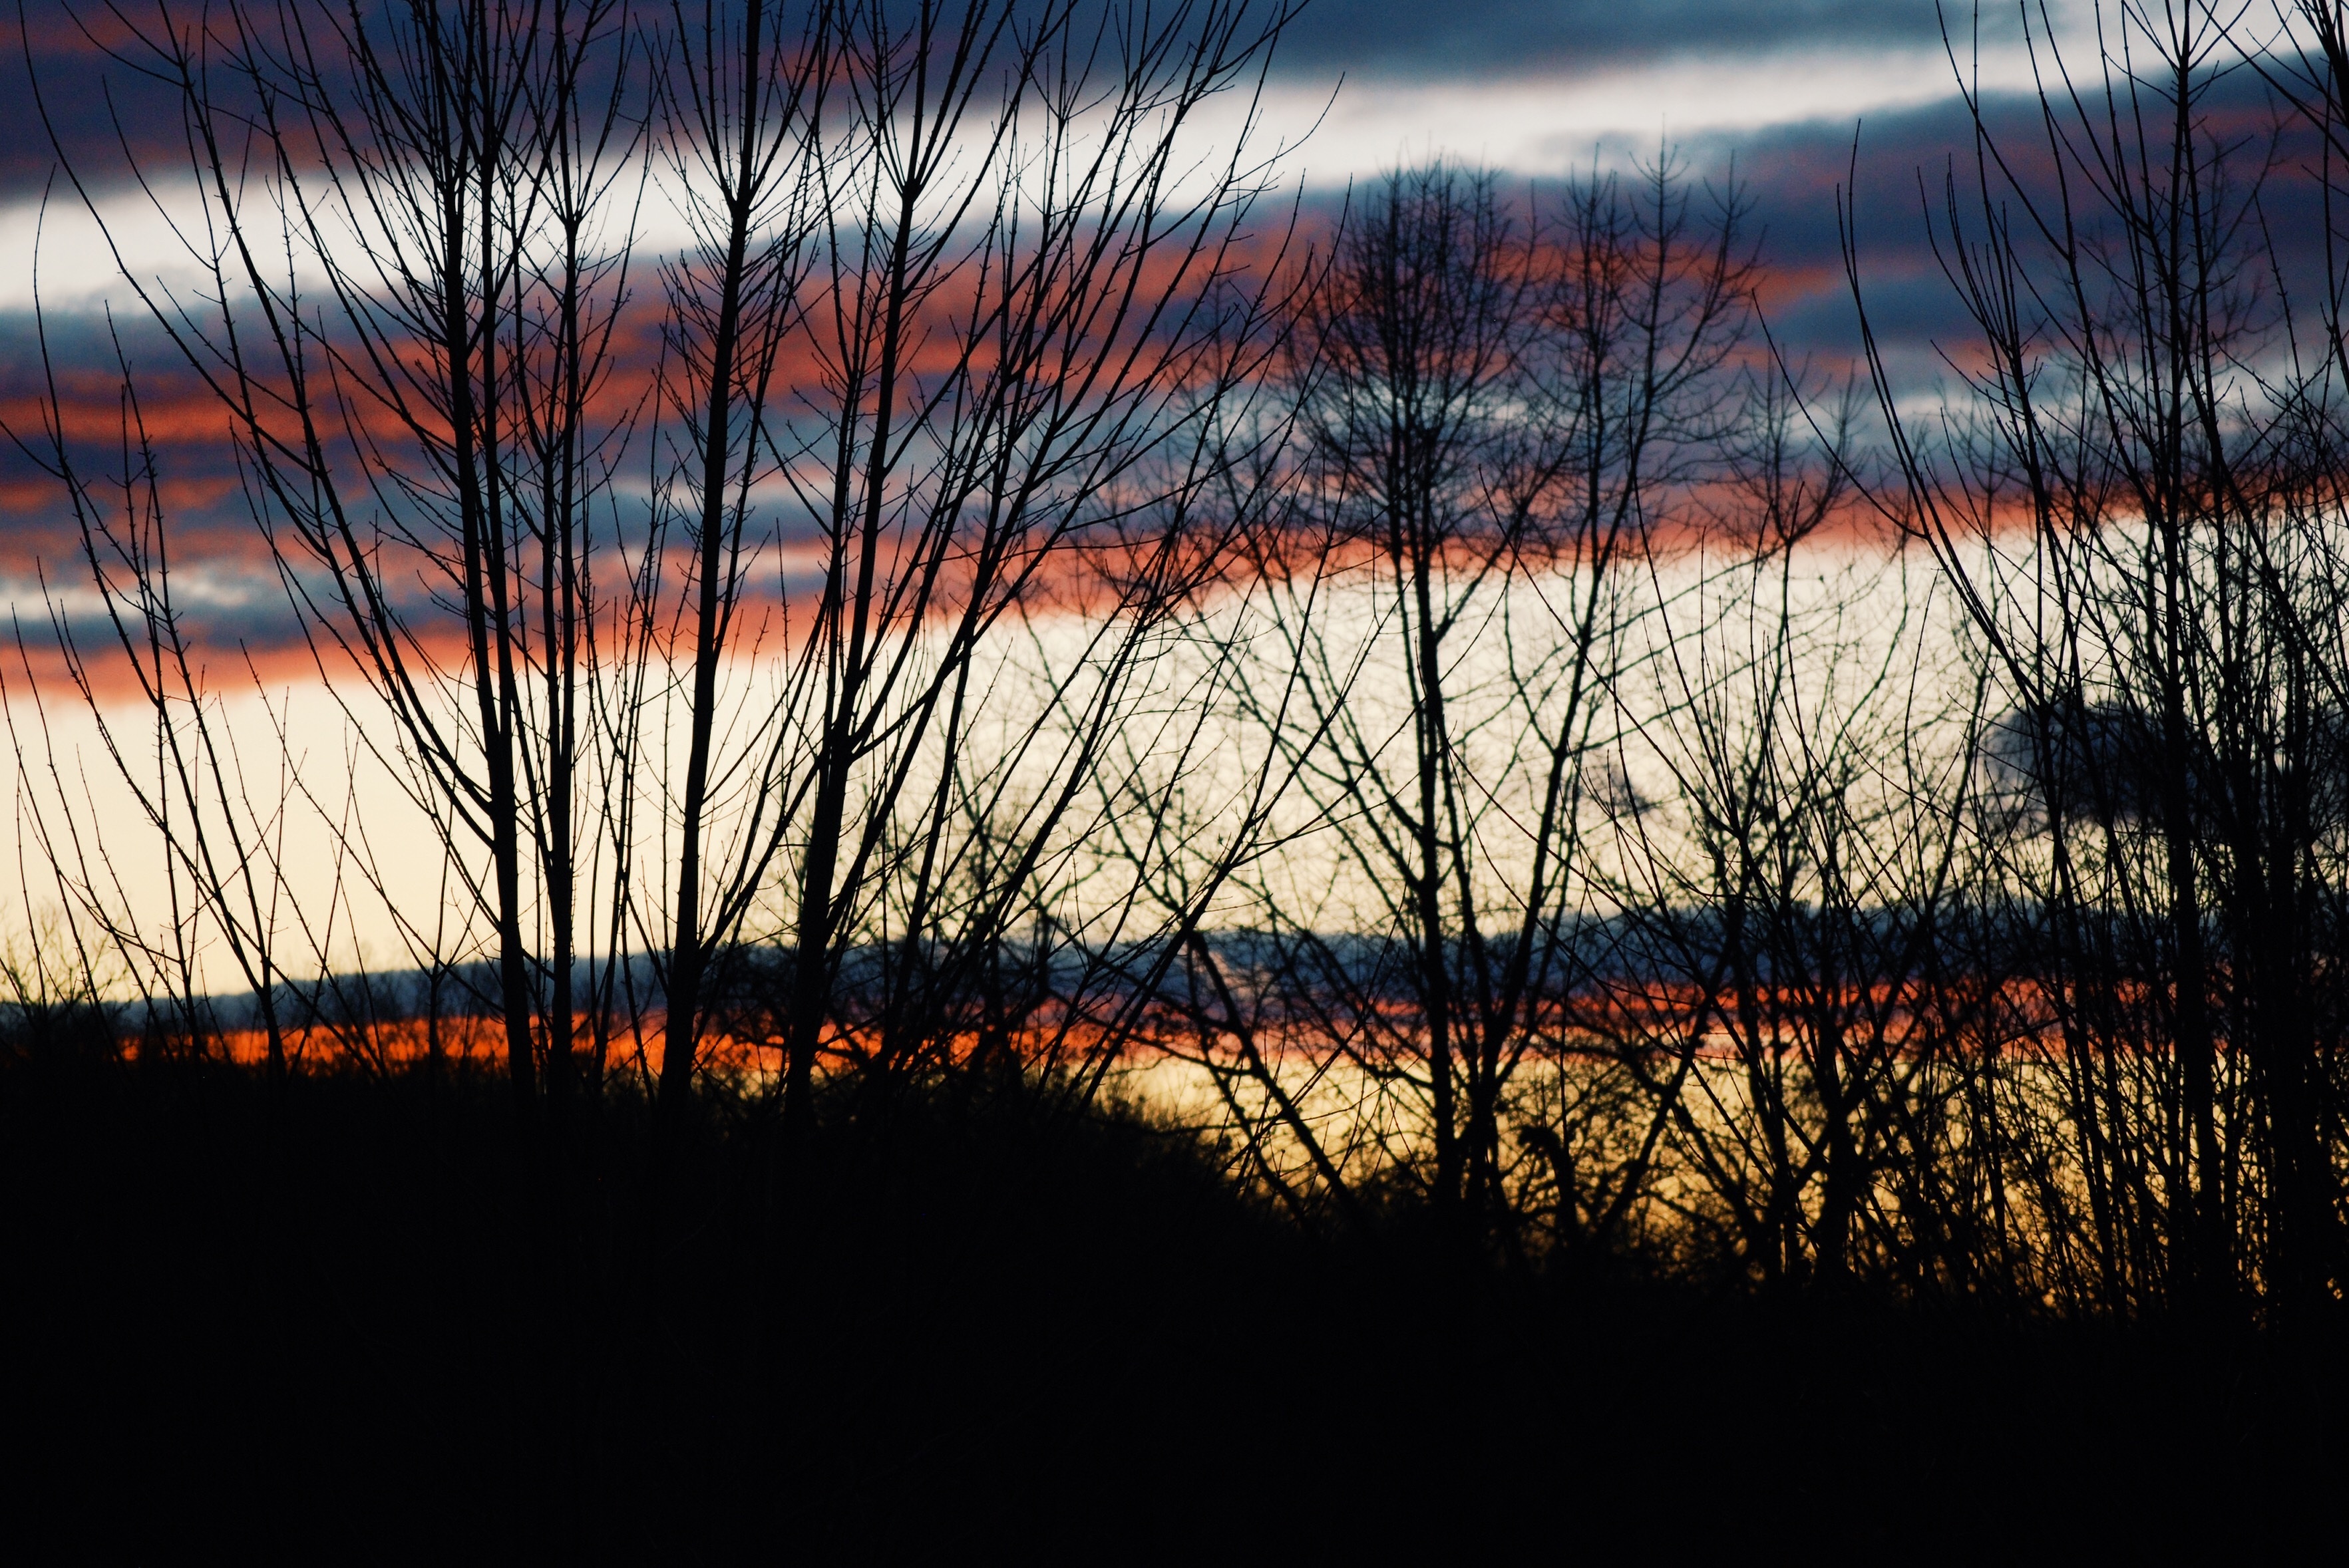
tree, nature, grass, horizon, cloud, sky, sunrise, sunset, sunlight, morning, leaf, dawn, dusk, evening, reflection, autumn, season